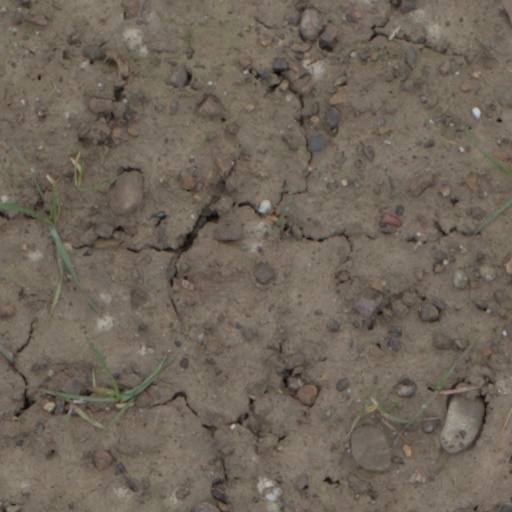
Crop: wheat